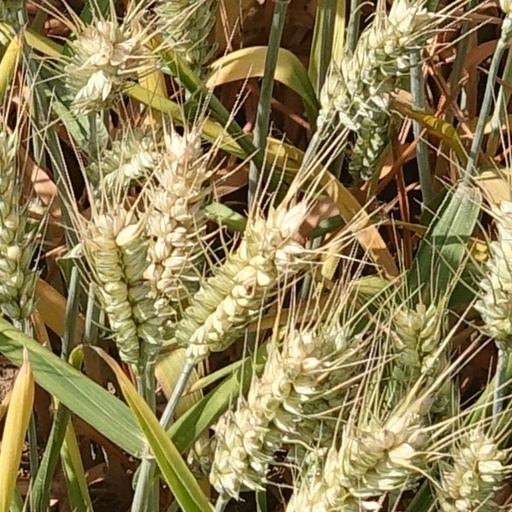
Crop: wheat